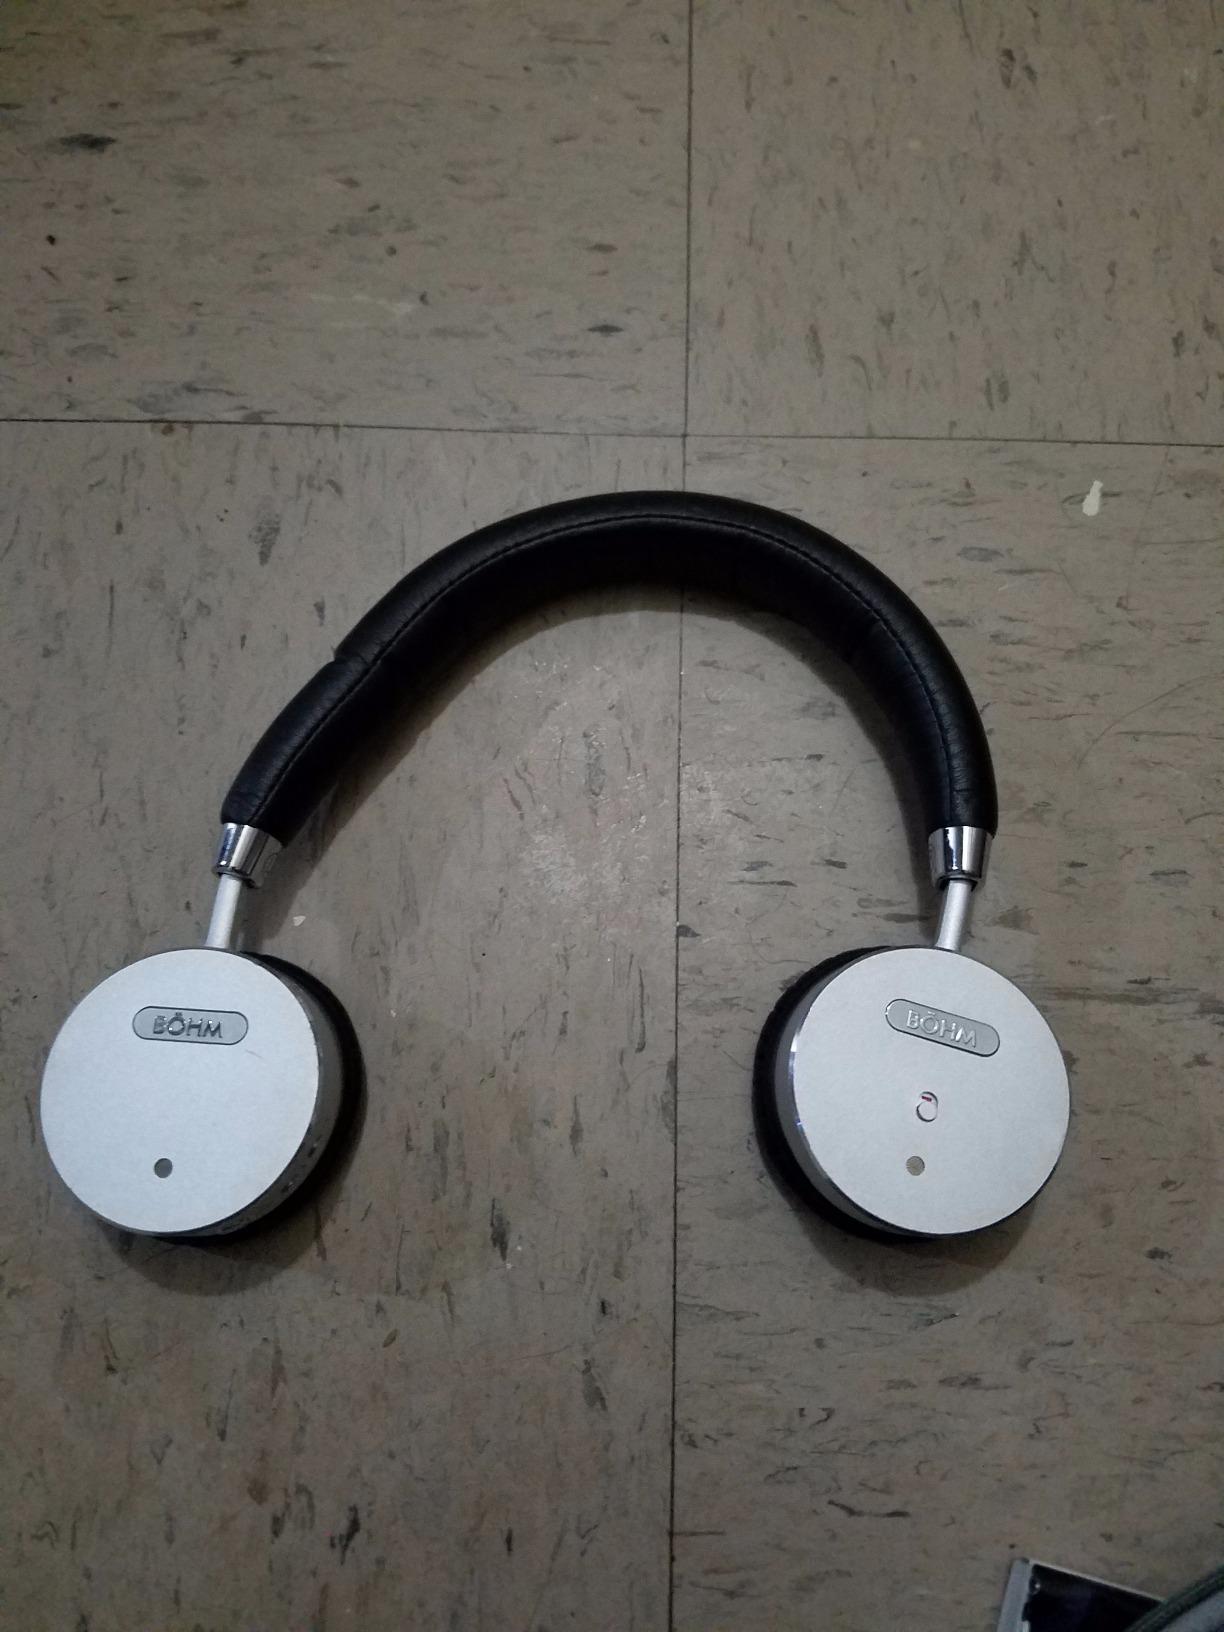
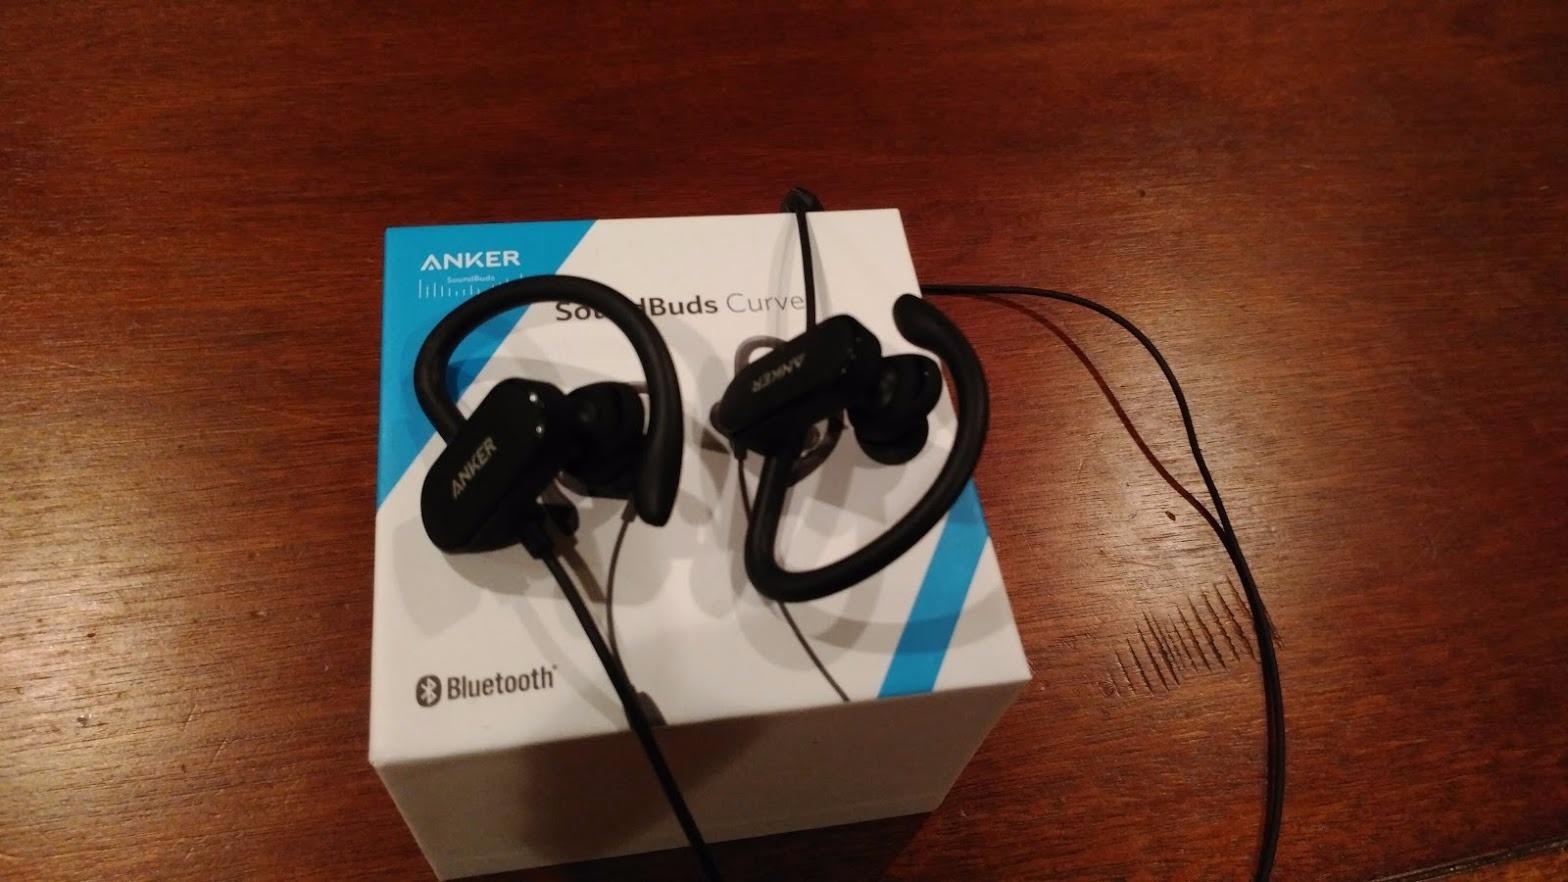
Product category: headphones
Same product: no